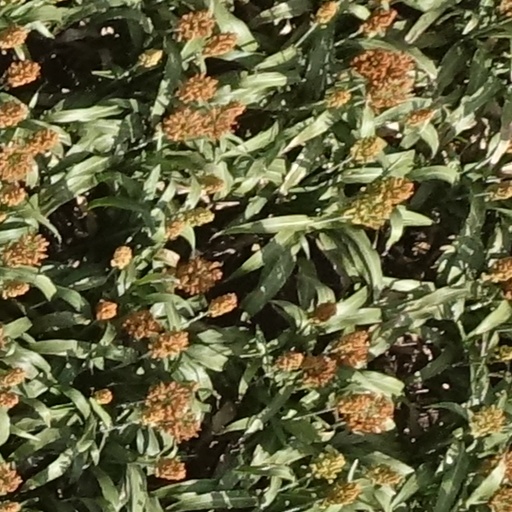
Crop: sorghum